Alexander Ovechkin

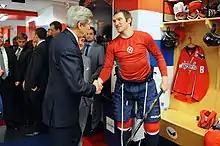
Ovechkin meeting U.S. Secretary of State John Kerry in the Capitals locker room, 6 February 2014

On 4 November 2014, in a game against the Calgary Flames, Ovechkin recorded his 826th point, a franchise record, surpassing Peter Bondra, who previously held the record with 825 points. On 31 March 2015, in a game against the Carolina Hurricanes, Ovechkin scored his 50th goal of the year on Hurricanes goaltender Cam Ward and became the sixth player in NHL history to have six 50-goal seasons, joining Guy Lafleur, Mike Bossy, Wayne Gretzky, Marcel Dionne and Mario Lemieux. On 2 April, Ovechkin scored his 51st and 52nd goals of the season in a 5–4 shootout win against Carey Price of the Montreal Canadiens, surpassing Bondra as the franchise leader in goals scored. It was also his 15th multi-goal game of the season, none of which was a hat trick. Ovechkin finished the 2014–15 season with 81 games played and 53 goals, 28 assists and 81 points. His 53 goals once again led the league in goal scoring, capturing his fifth Rocket Richard Trophy as a result. Ovechkin was named a finalist for the Hart Memorial Trophy for the fifth time in his career and the Ted Lindsay Award for the sixth time, both awards were ultimately awarded to Montreal Canadiens goaltender Carey Price. In the 2015 playoffs, Ovechkin recorded five goals and four assists for nine points in all 14 playoff games as the fourth-seeded Capitals defeated the fifth-seeded New York Islanders in seven games in the first round before getting defeated in the second round in seven games by the Presidents' Trophy-winning New York Rangers (despite the Capitals initially having a 3–1 series lead before the eventual 4–3 series defeat).